Webster (hip-hop artist)

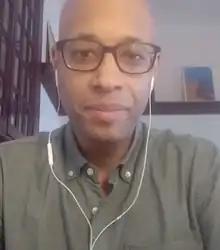
Webster in 2021.

Aly Ndiaye, also known as Webster (born December 15, 1979, in Quebec City, Quebec) is a Canadian hip hop artist, TV show host and historian.